Adventure International

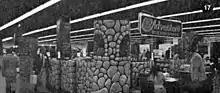
Adventure International at the 1982 West Coast Computer Faire.

In 1982, Adventure International began releasing Scott Adams Graphic Adventures for computers like the Apple II, while continuing to sell text-only games for less powerful computers such as the VIC-20 and TI 99/4A. Graphic adventures like "The Hobbit" increased expectations of such games, however, and Adventure International's graphic adventures were inferior to others resulting in a rapid loss of market share. At its peak in late 1983/early 1984, right at the cusp of the video game crash of 1983, Adventure International employed approximately 50 staff and published titles from over 300 independent programmer/authors.